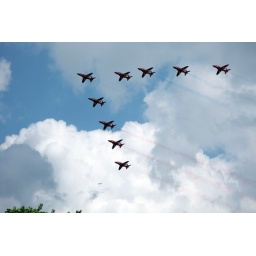
Pictures of the Red Arrows flying over my house on the Queens Birthday.